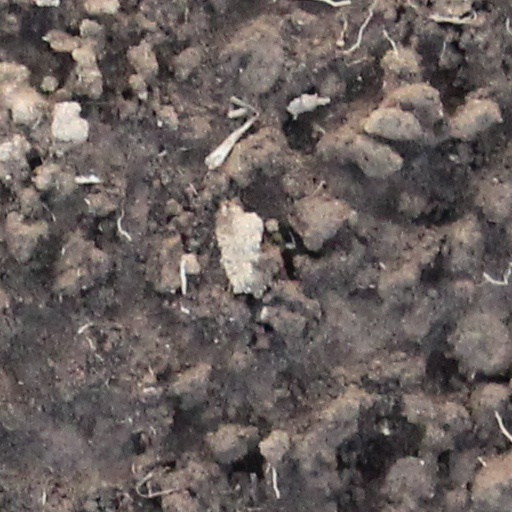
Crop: wheat